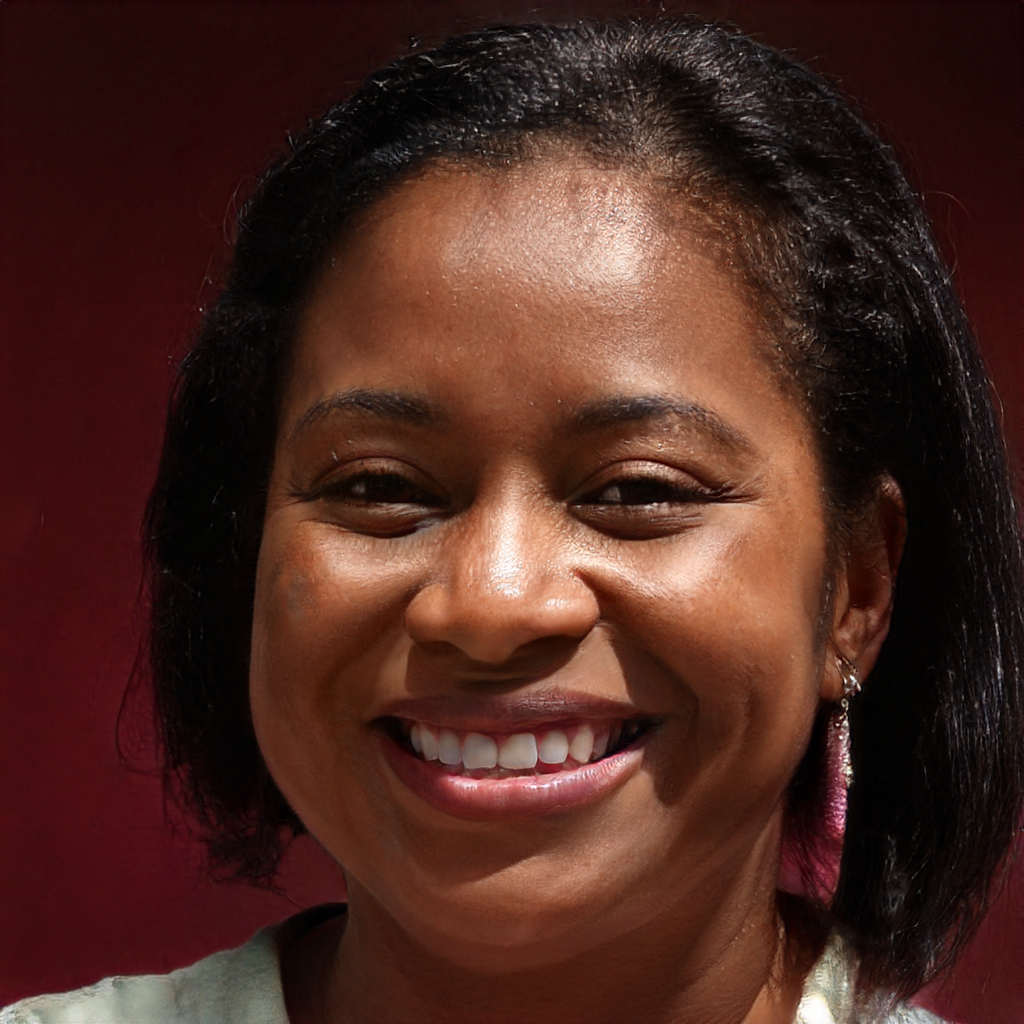
Gender: Female